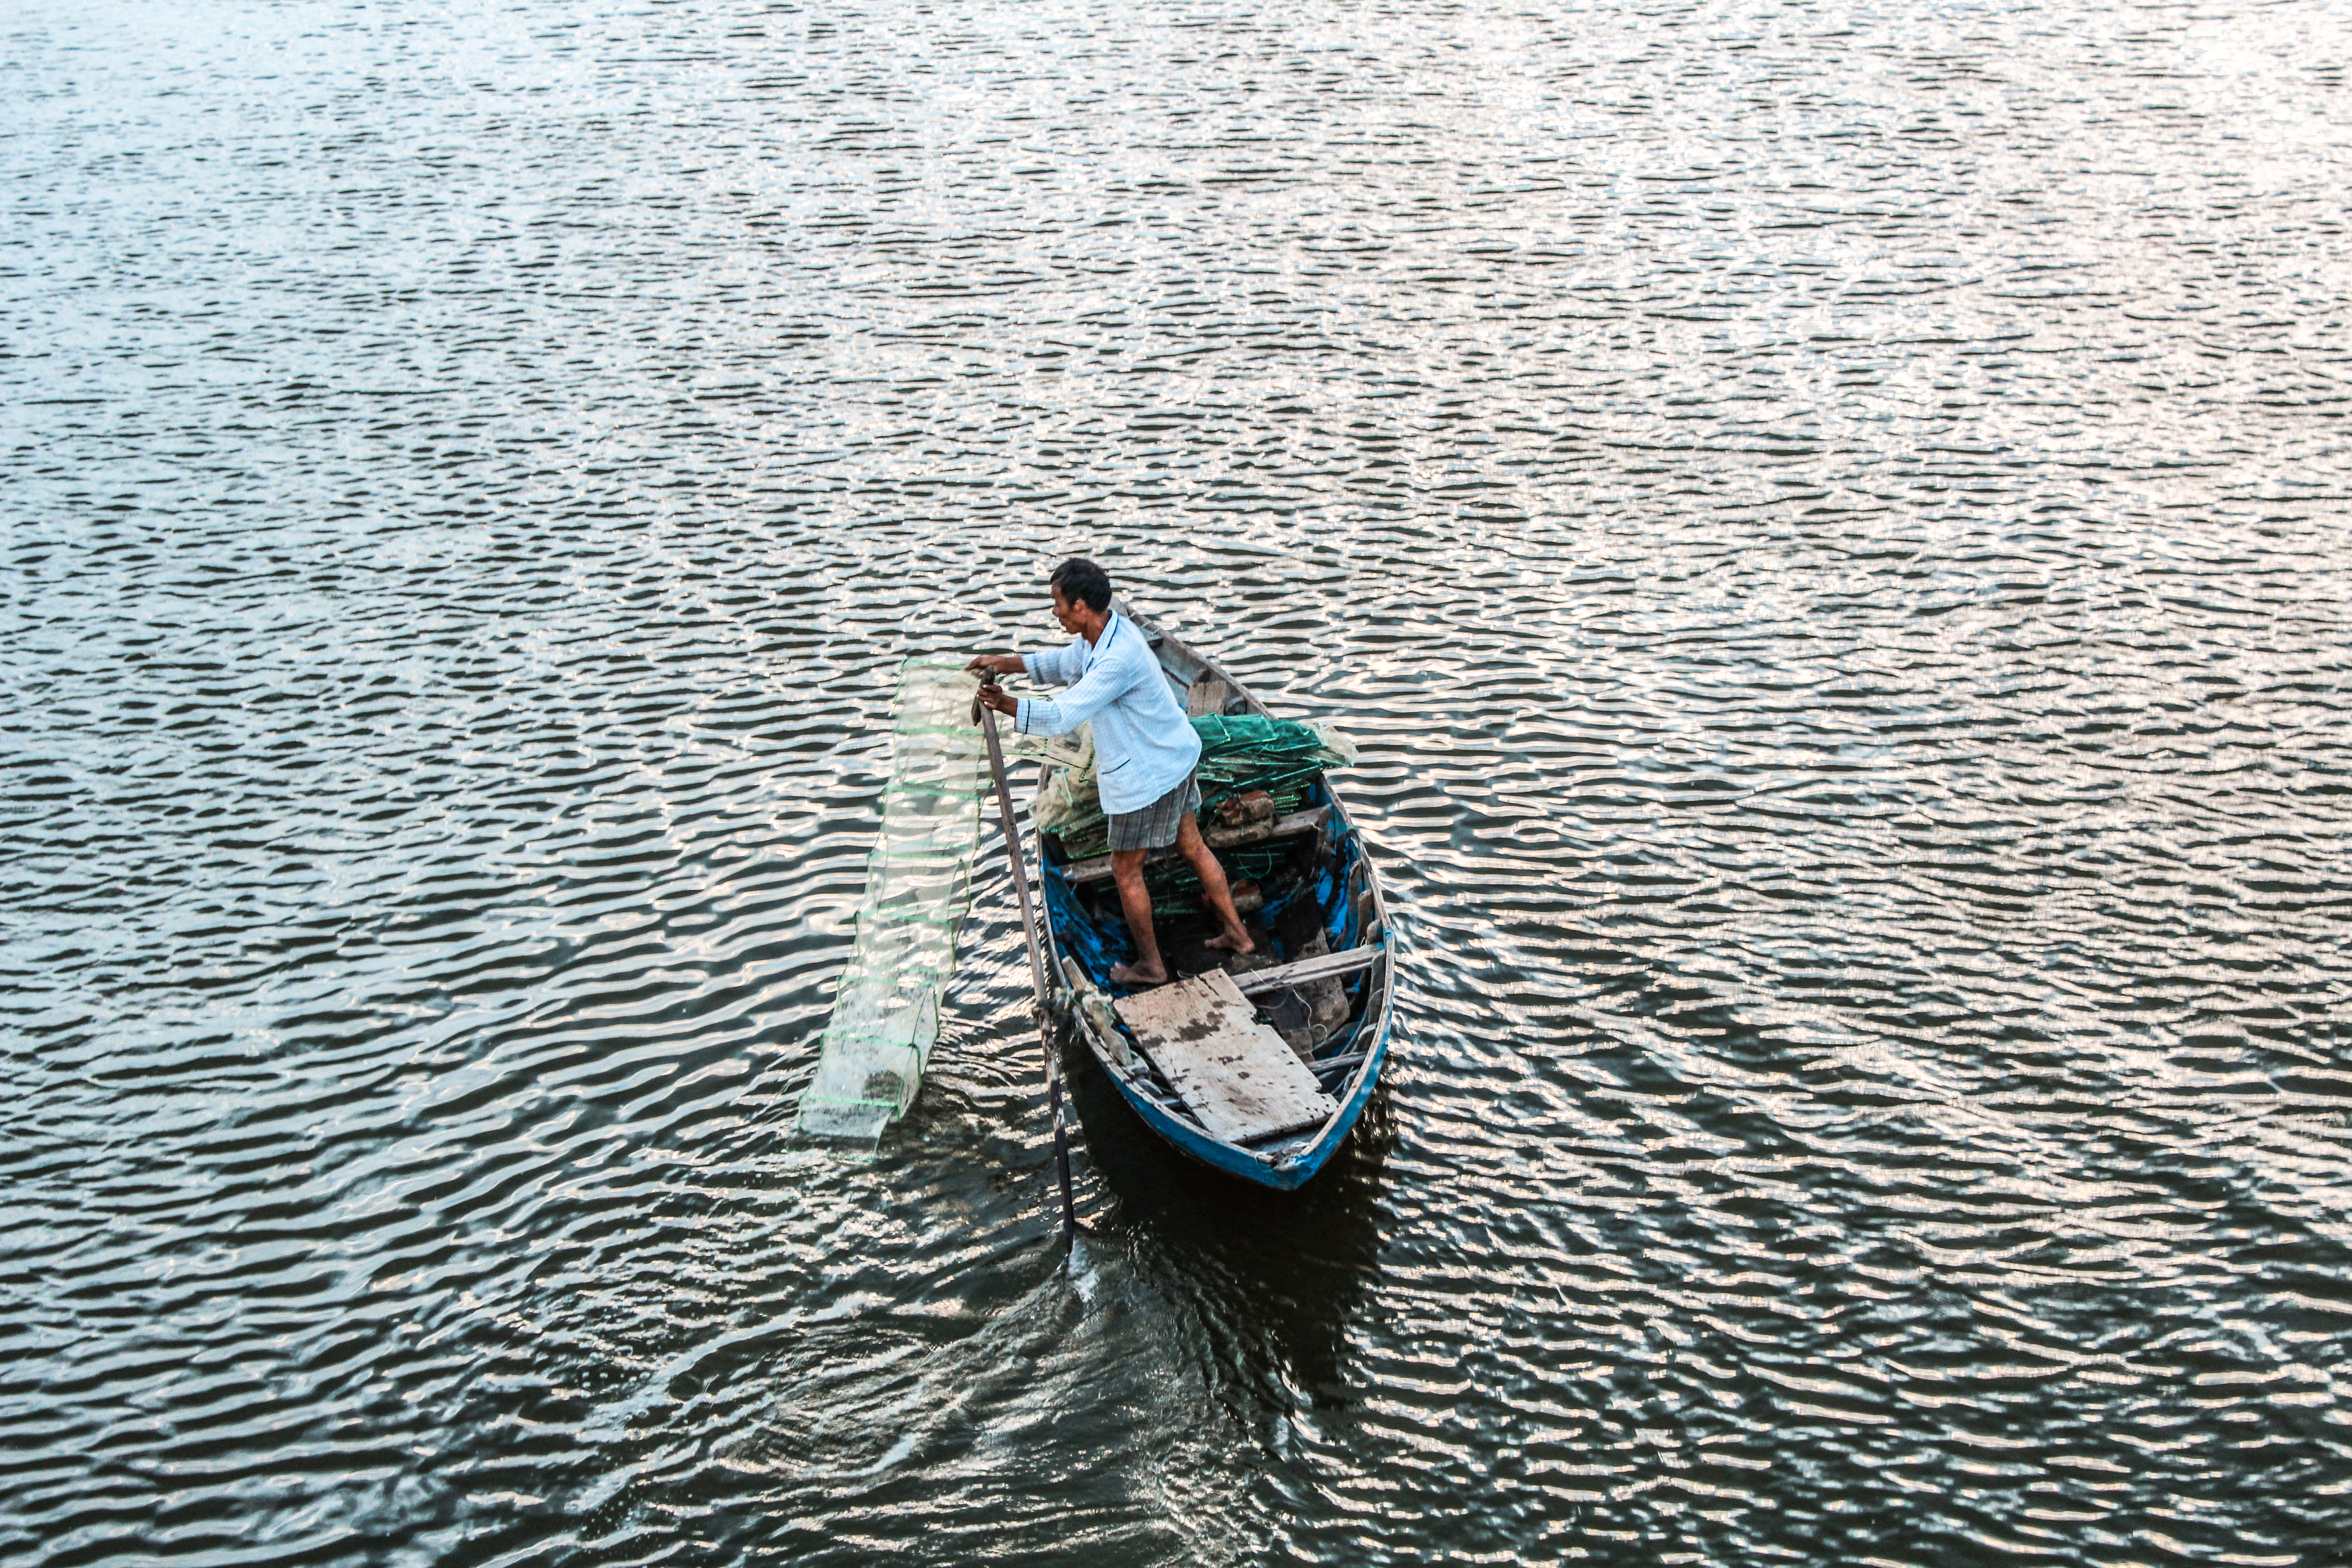
water transportation, boat, waterway, vehicle, mode of transport, transport, boating, water, watercraft, river, watercraft rowing, recreation, gondola, boats and boating equipment and supplies